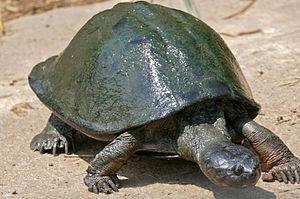
Pelusios sinuatus est une espèce de tortues de la famille des Pelomedusidae.